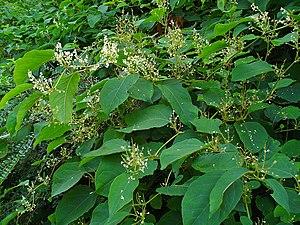
La forêt de Haguenau est une forêt située sur le territoire de la commune de Haguenau ; elle est la plus vaste forêt d'Alsace. Elle est labellisée Forêt d'Exception, label de l'Office national des forêts détenu par une quinzaine de forêts françaises et première forêt indivise à obtenir ce label.